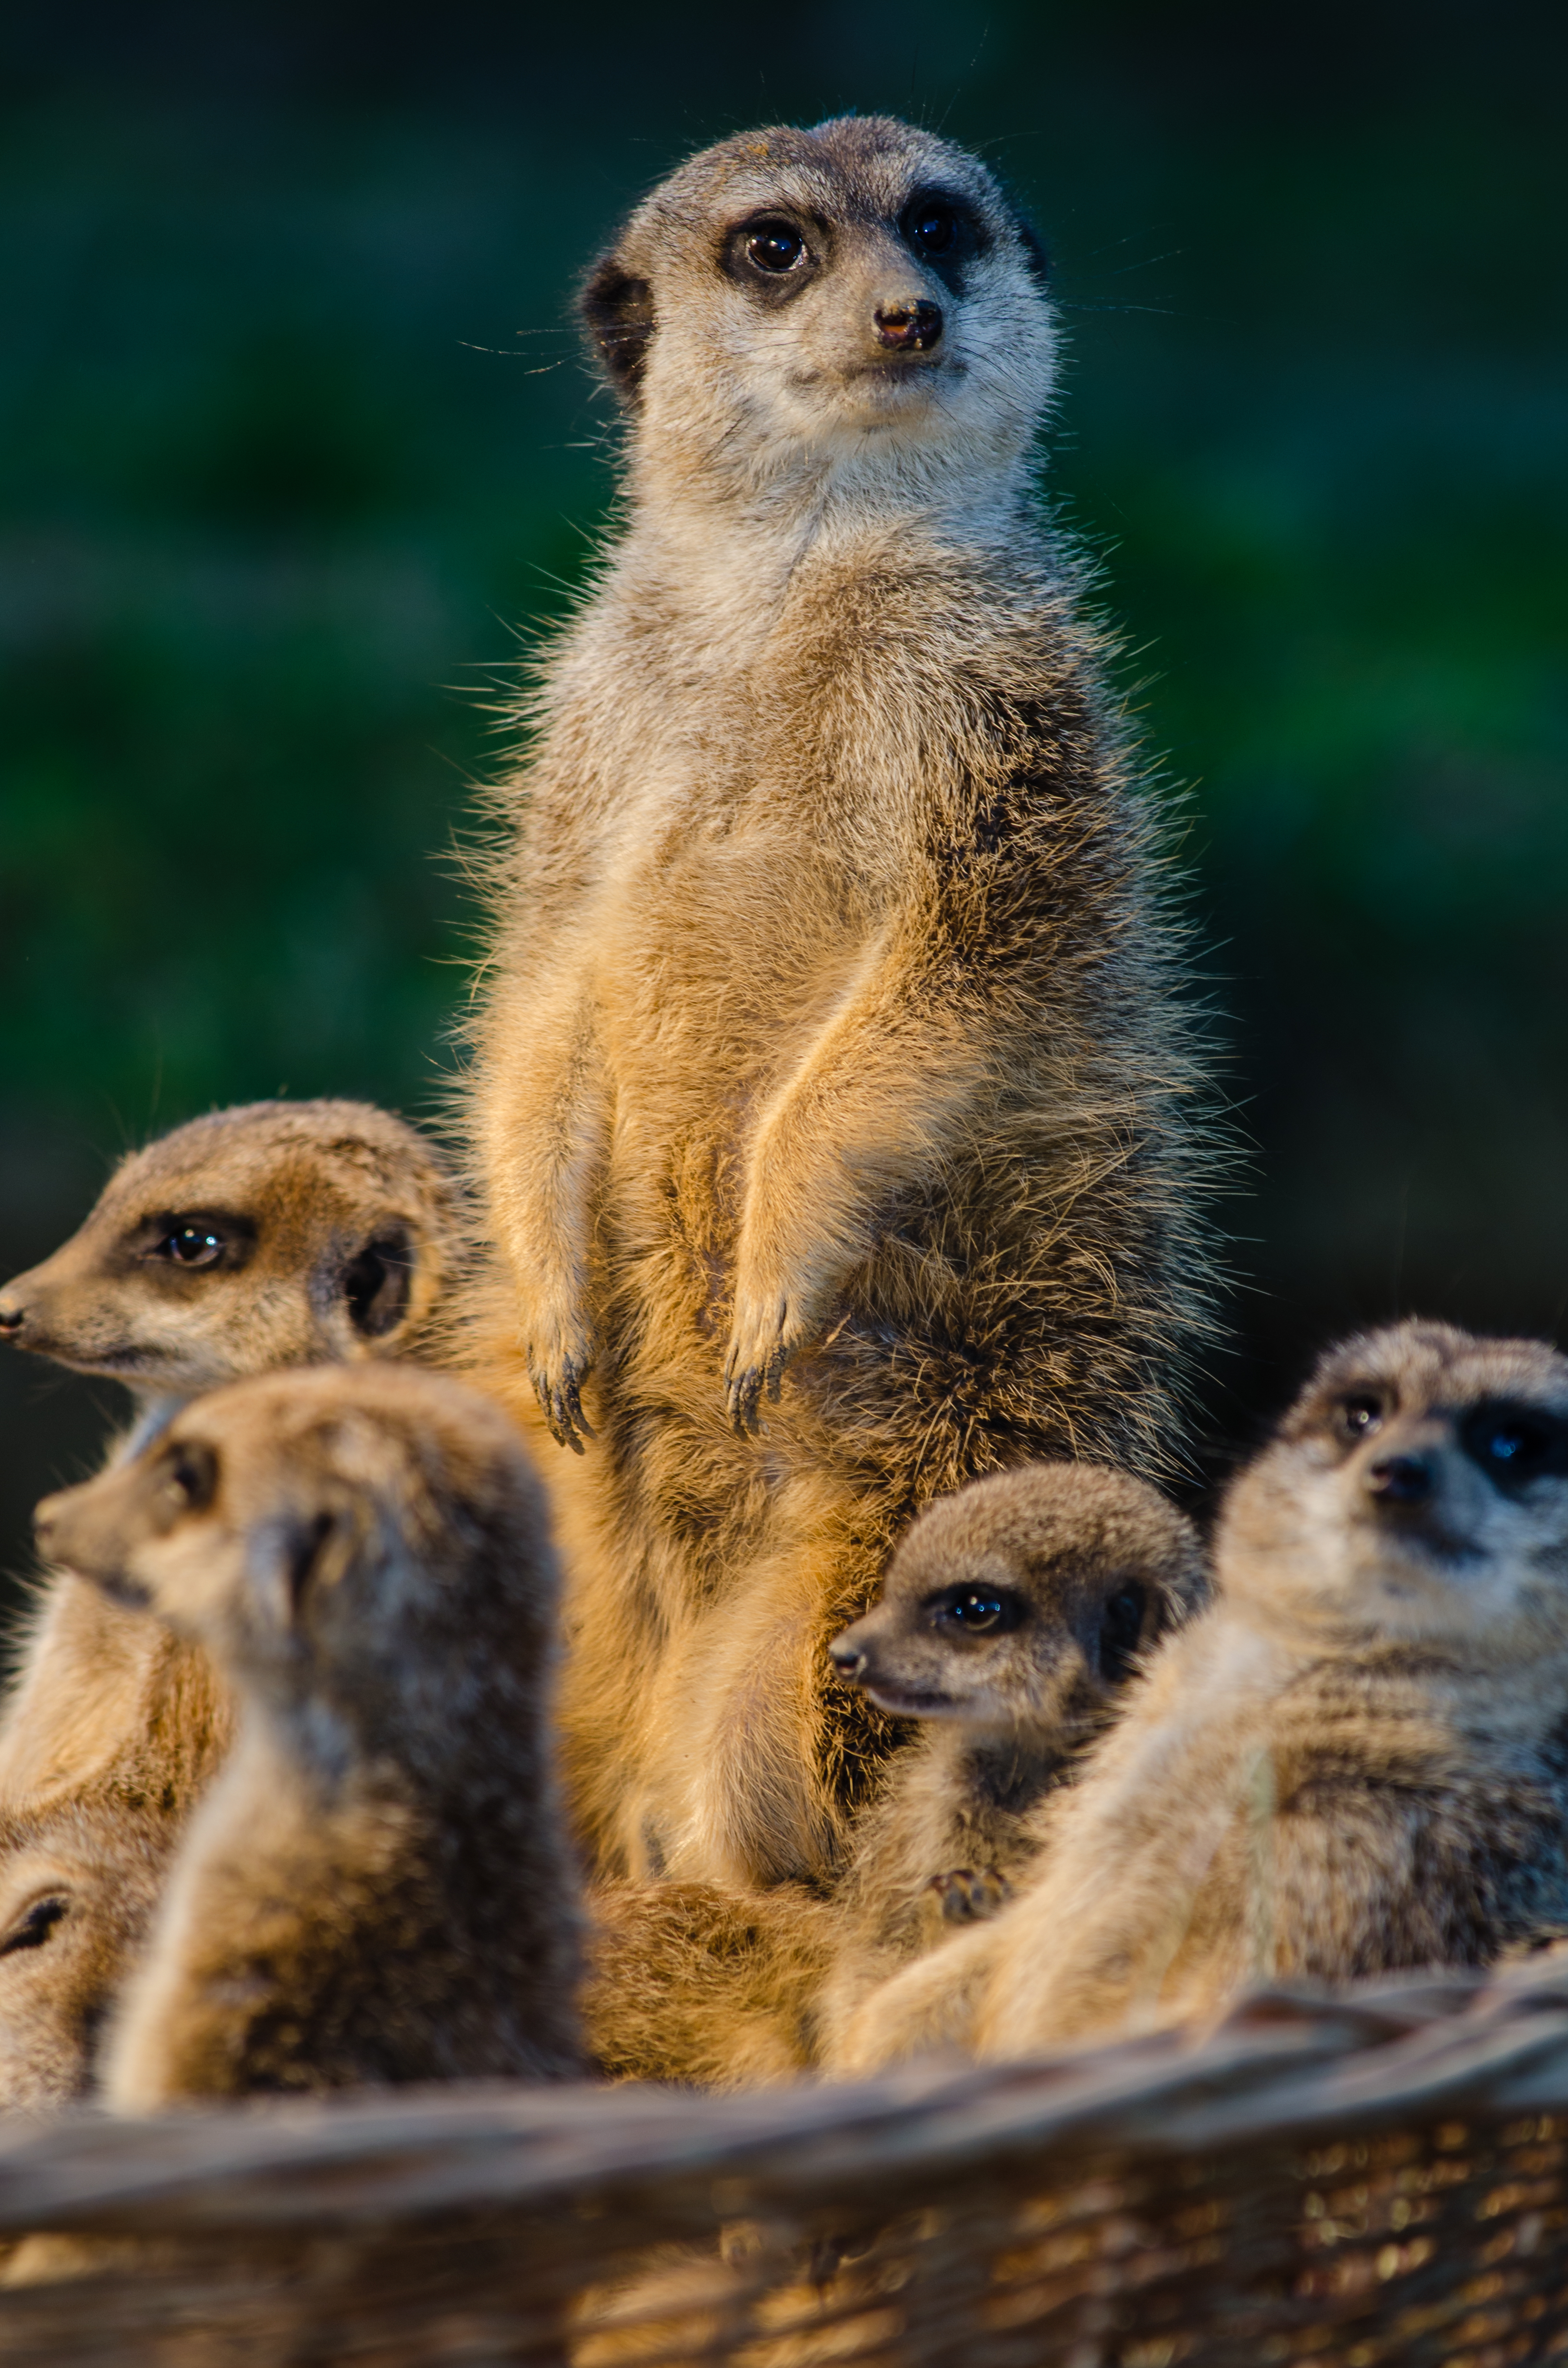
bokeh, animal, cute, wildlife, zoo, mammal, nikon, fauna, whiskers, vertebrate, tier, adorable, d7000, niedlich, tierpark, meerkat, mongoose, erdm nnchen